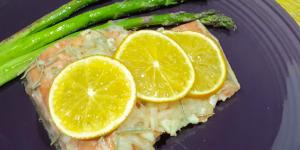
salmon a la naranja al horno